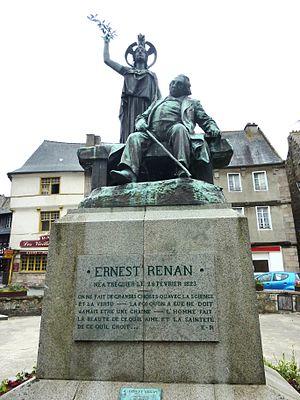
Tréguier
Tréguier [tʁegje] est une commune, chef-lieu de canton du département des Côtes-d'Armor, dans la région Bretagne, en France.
Jean Marie Théodore Joseph Boucher, né le 20 novembre 1870 à Cesson-Sévigné et mort le 17 juin 1939 à Paris, est un sculpteur français.